Excitable delma

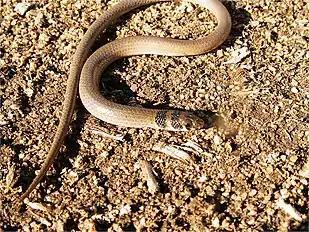

The excitable delma gets its name because it is the most active species in the pygopodids. It has a unique jumping defense mechanism in which its body twists in a display of acrobatics to scare or confuse predators. When the excitable delma is agitated, it uses its long tail to generate an upward thrust, which causes its entire body to lift from the ground. When the delma leaps it erratically changes its direction with each jump. The University of California, Berkeley observed an adult excitable delma in captivity; without any stimulus, the delma was filmed jumping more than 30 times. The jumps reached heights of 11 to 15 cm and lasted 0.41 to 0.45 seconds from initial lift to impact.